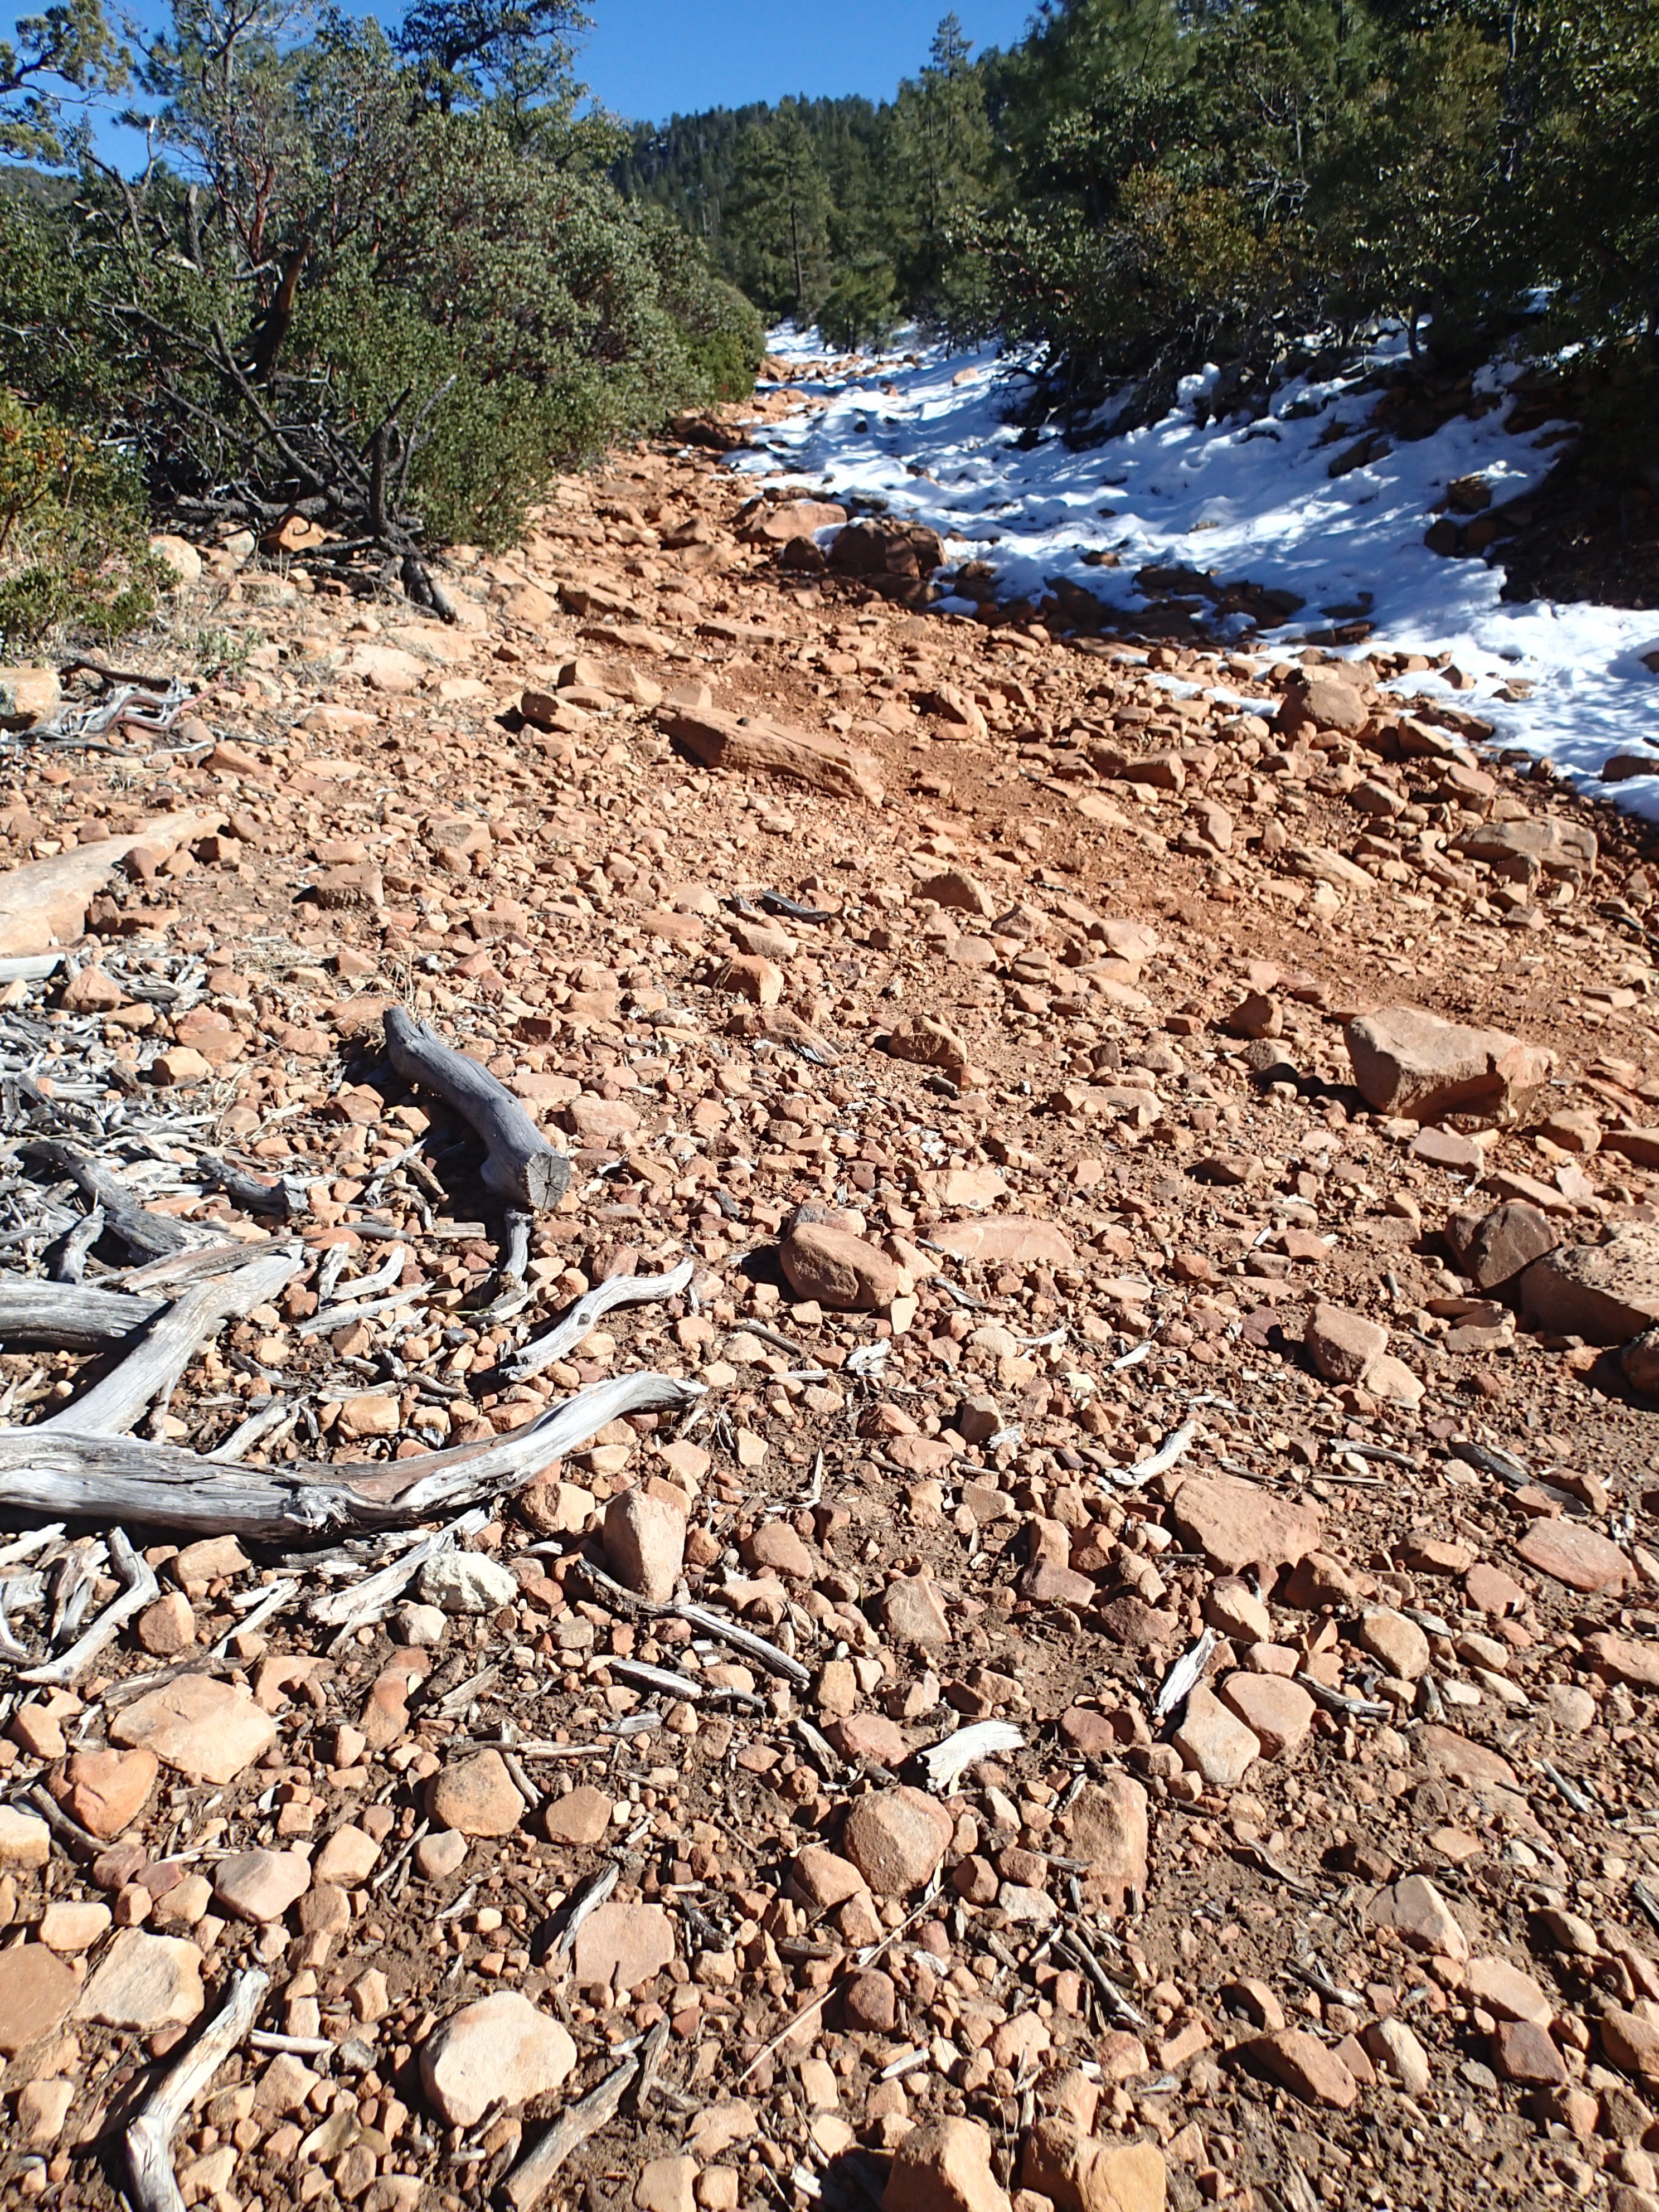
rock, soil, material, geology, geological phenomenon